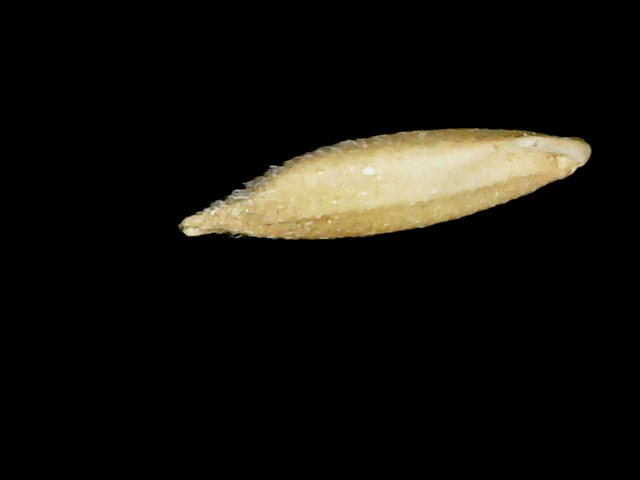
Rice variety: Binadhan12